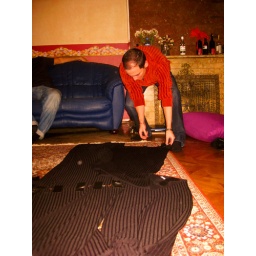
Bryan tried to make a cloth curtain to keep the cooking fish smell in the kitchen.